The Private Lives of Elizabeth and Essex

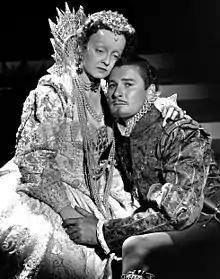
Bette Davis and Errol Flynn

The film was based on the stage play by Maxwell Anderson, "Elizabeth the Queen", which had premiered on Broadway in 1930 starring Lynn Fontanne and Alfred Lunt.